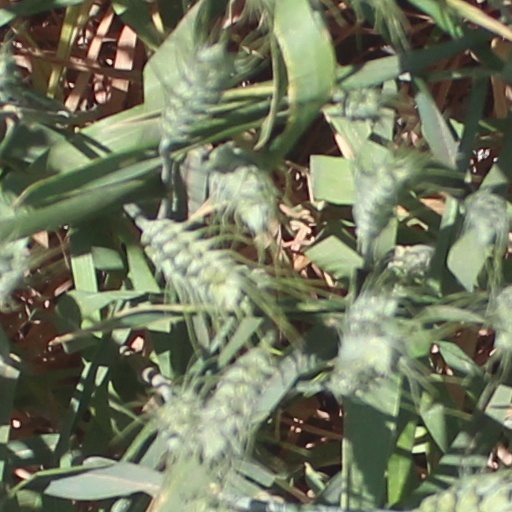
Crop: wheat